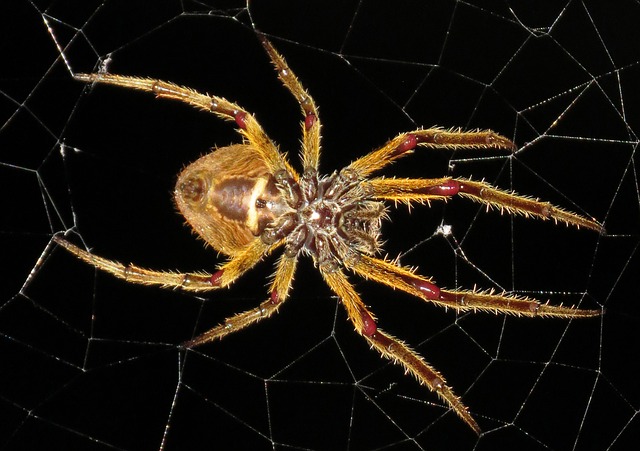
Label: ragno